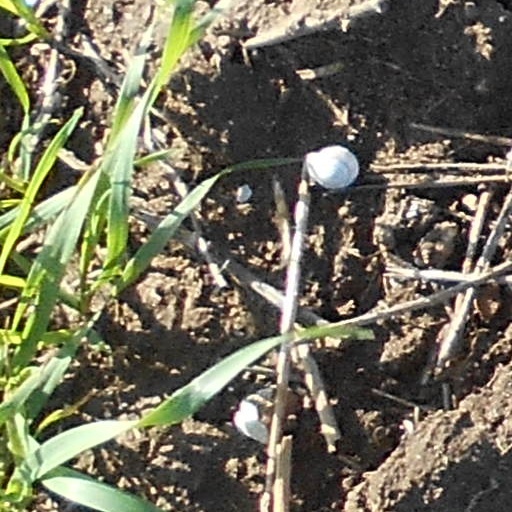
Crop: wheat